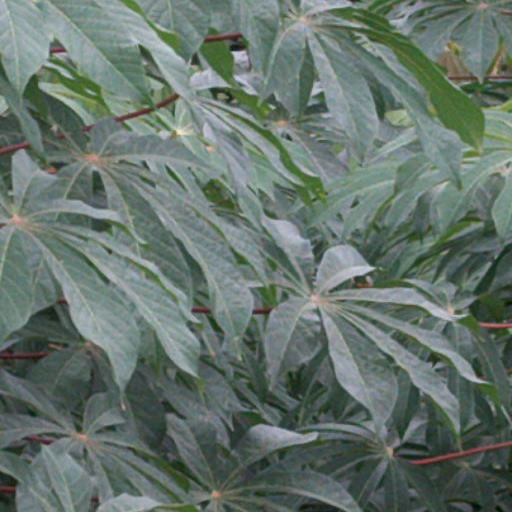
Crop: cassava